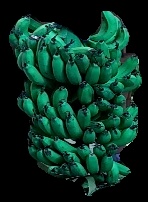
Variety: pachbale
Grade: grade3